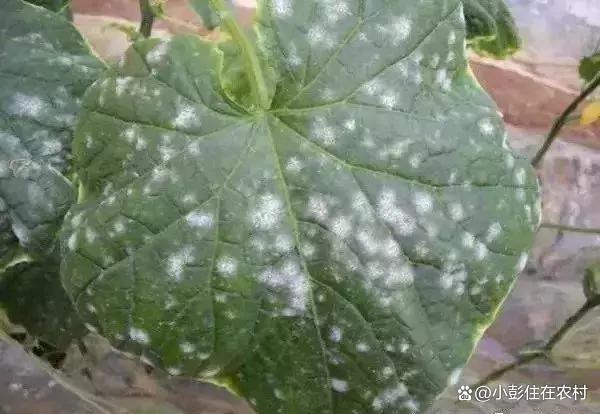
Plant: Squash
Disease: squash powdery mildew